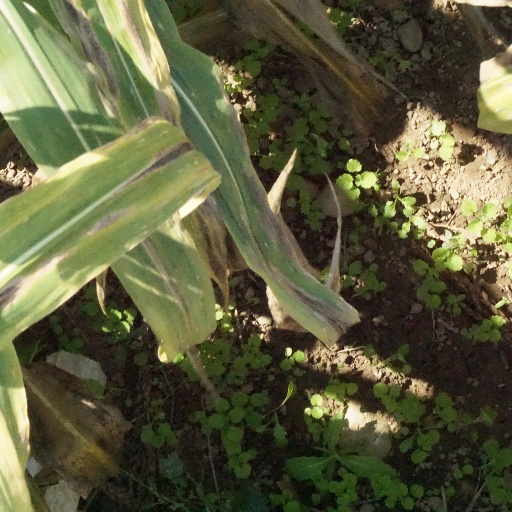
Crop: maize; corn